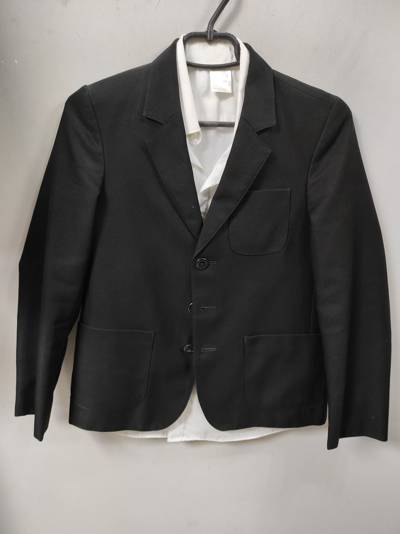
Waste category: clothes